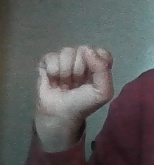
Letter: saad